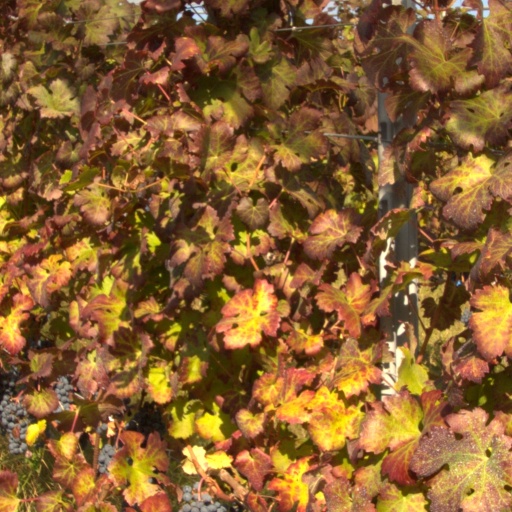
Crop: grape